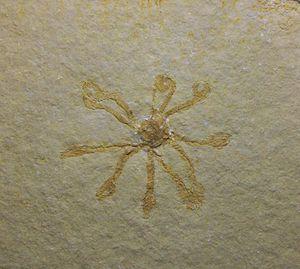
Le calcaire de Solnhofen est un Konservat-Lagerstätte et une formation géologique datant du Jurassique supérieur qui a préservé un assemblage d'organismes fossiles, dont certains, comme les méduses, ne se fossilisent que très rarement. D'autres, comme l'oiseau primitif Archaeopteryx sont préservés avec tant de détails, qu'ils sont parmi les fossiles les plus beaux et les plus fameux au monde. Les lits fossilifères de Solnhofen sont situés en Bavière, en Allemagne, à mi-chemin entre Nuremberg et Munich.